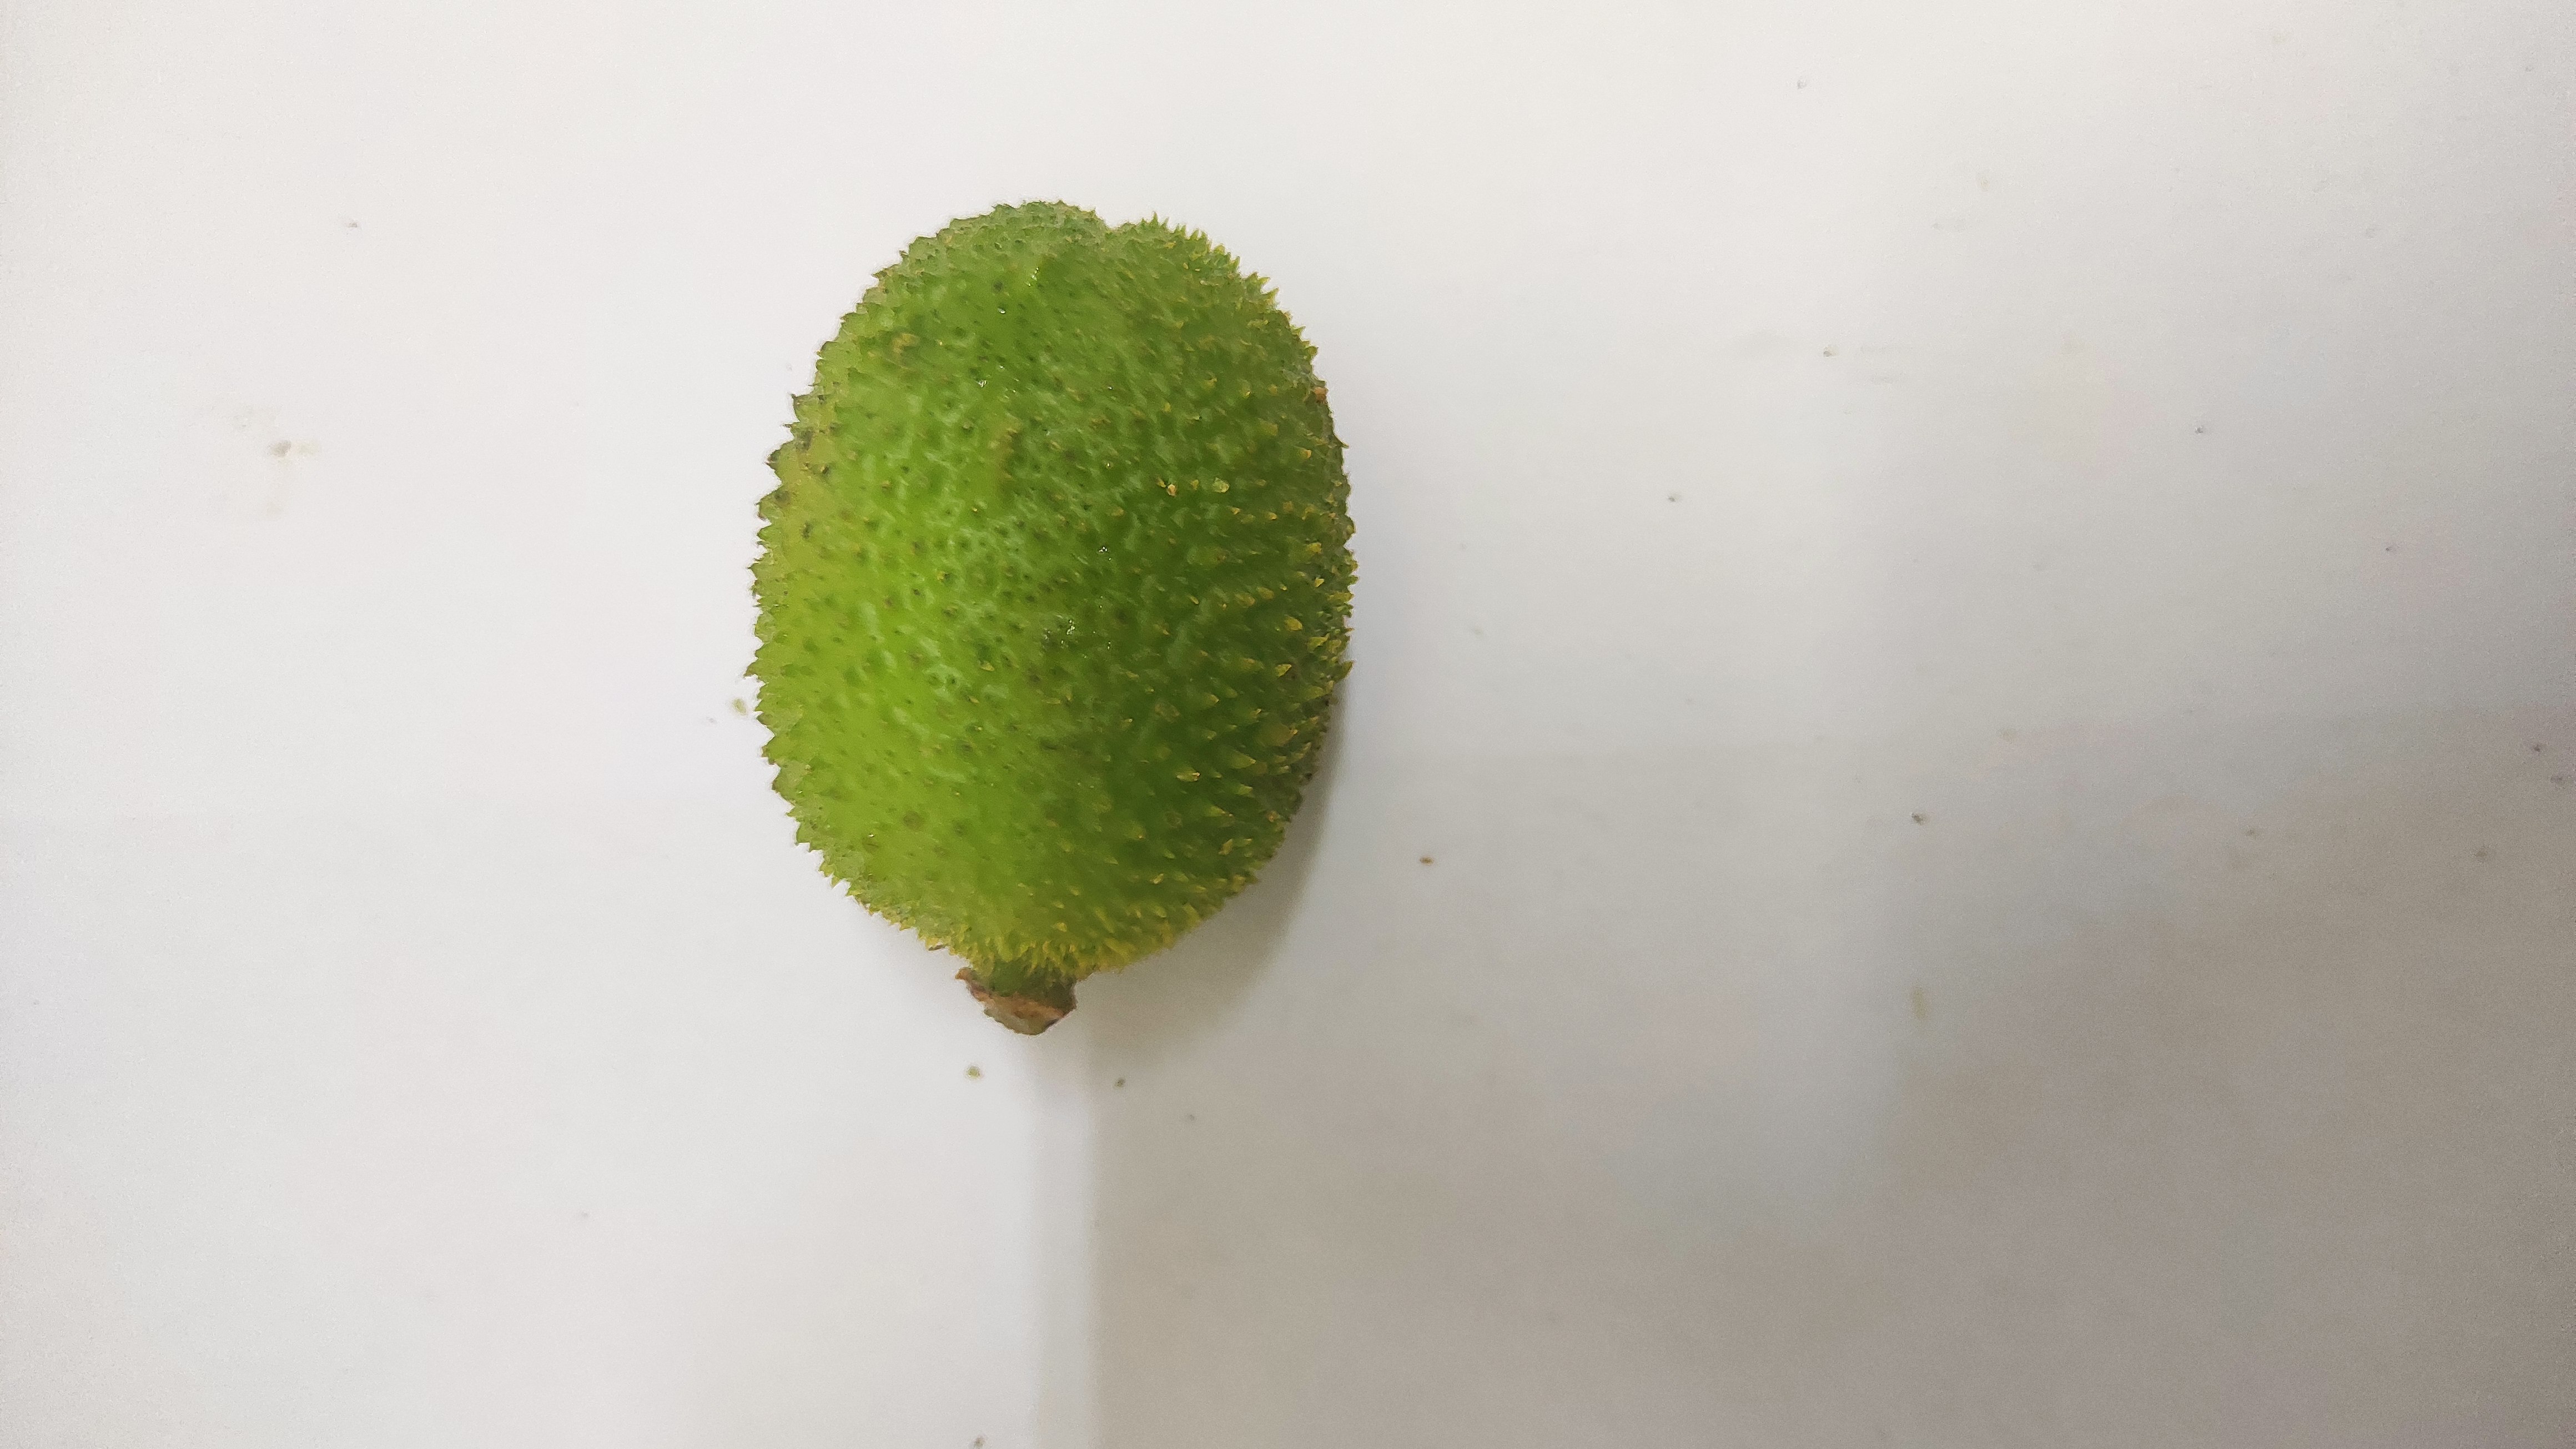
Crop: Spiny Gourd
Condition: Fresh